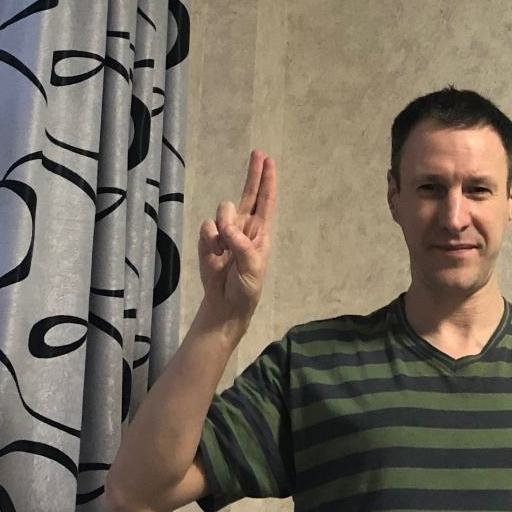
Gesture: two_up